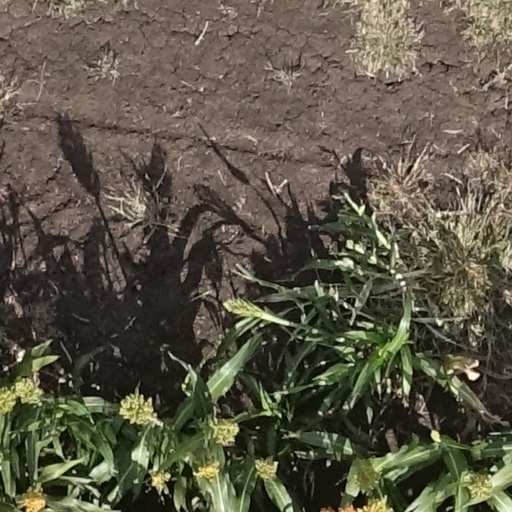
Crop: sorghum